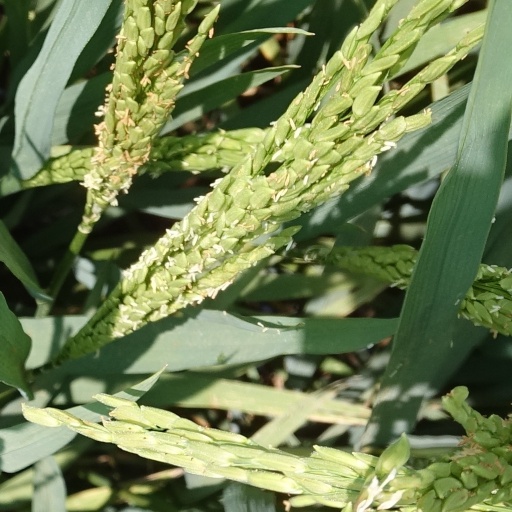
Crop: rice